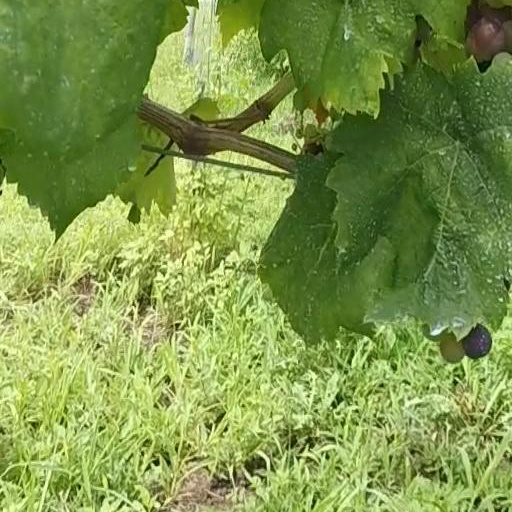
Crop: grape